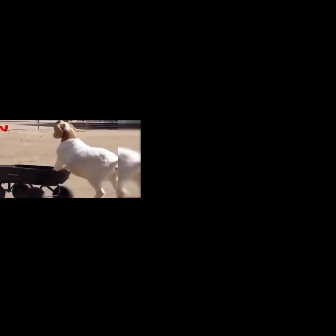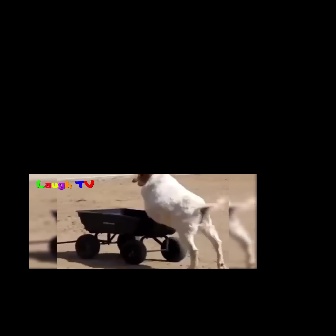
  Please identify the target specified by the bounding box [51,120,129,197] in the first image and locate it in the second image. Return the coordinates in [x_min,y_min,x_max,y_max] format.
Answer: [131,174,226,269]